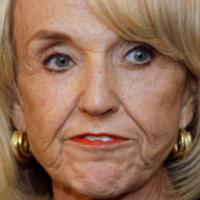
Age group: age 66-80